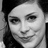
Emotion: happy